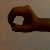
The image shows a hand gesture representing the number 0 in Indian Sign Language.